Saurav Jha

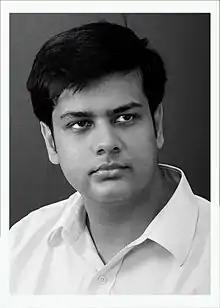

Saurav Jha is an Indian economic analyst, author, and commentator on geostrategic affairs. His first book, "The Upside Down Book of Nuclear Power", was published by HarperCollins in March 2010 and it was translated into several Indian languages. Jha has written for publications such as Le Monde Diplomatique, World Politics Review, The Diplomat, as well as national dailies such as Deccan Herald, The Telegraph and Hindustan Times.